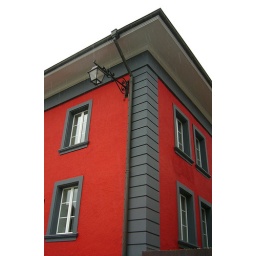
smart red building in Chatel (it's a bank)